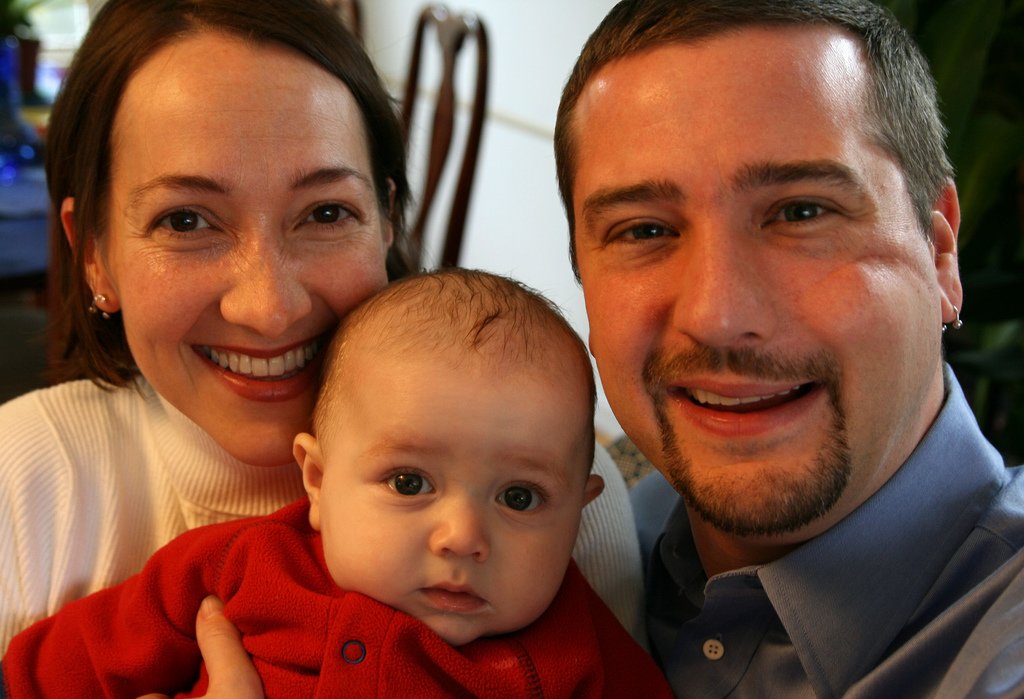
Label: not_food